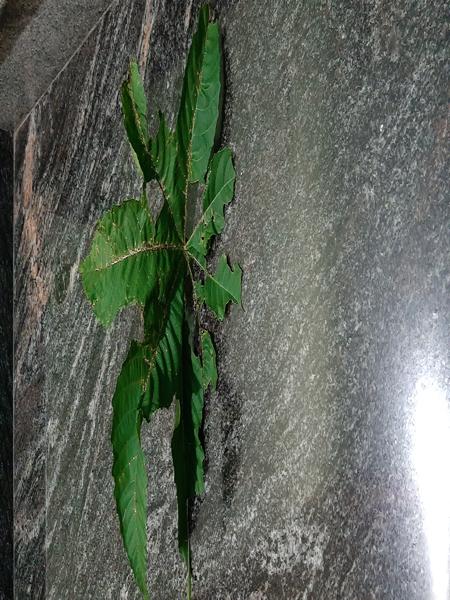
Plant: Castor